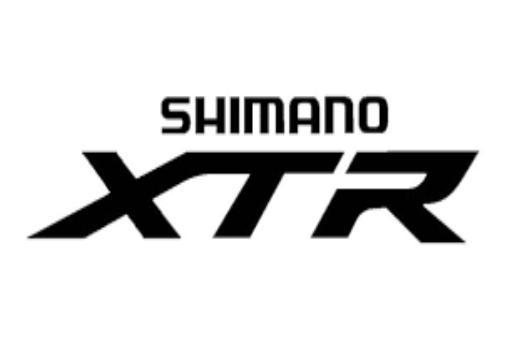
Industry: Others